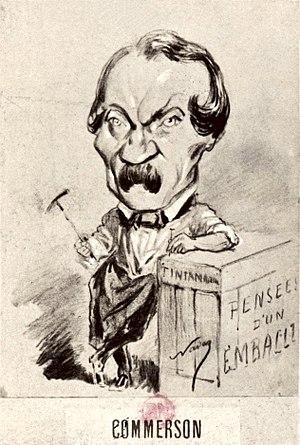
Louis-Auguste Commerson, dit Commerson, né le 2 germinal an XI à Paris 6ᵉ où il est mort le 24 juillet 1879, est un écrivain, journaliste et dramaturge français.